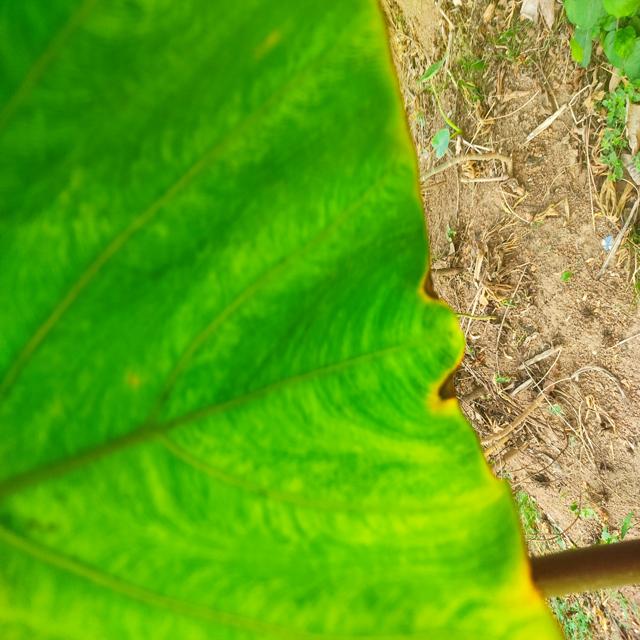
Label: Early_Blight